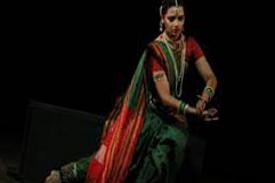
Dance form: kathak